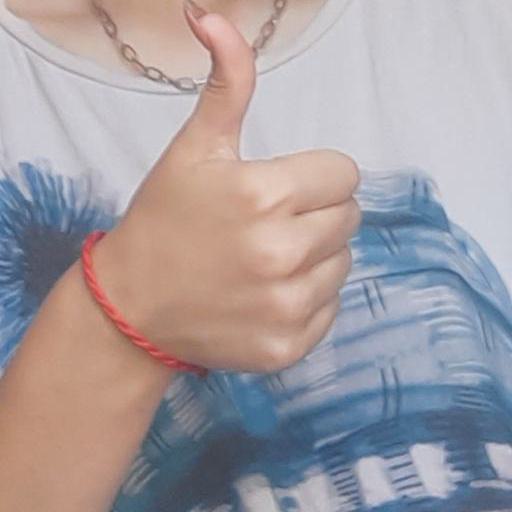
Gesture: like